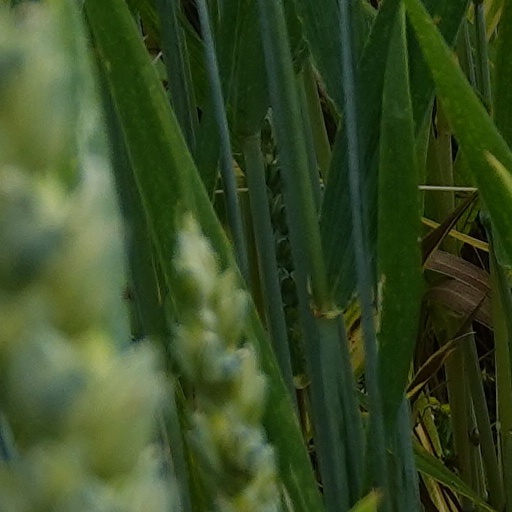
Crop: wheat